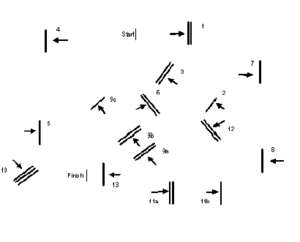
Le chef de piste est un métier des sports équestres. Chef d'orchestre d'une compétition, il conçoit les parcours de saut d'obstacles, de cross et de hunter. Il est responsable du bon déroulement et de l'équité des épreuves.